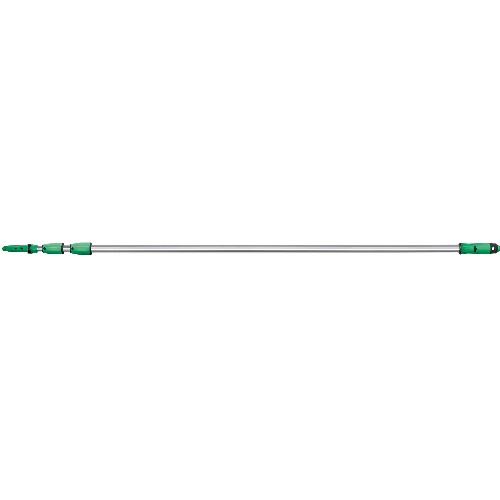
PM - UNGER EXT POLE OPTILOC 3 SECS 9.0M
Telescopic pole, 3 sections, with ErgoTec Locking Cone. 3 section telescopic pole Available in 3 different lengths ErgoTec Locking Cone included – locks to a selection of Unger tools to ensure tools don’t become dislodged at heights
Brand: Econo Clean Systems
Category: Home & Garden > Lawn & Garden > Outdoor Living > Awning Accessories > Pull Rods